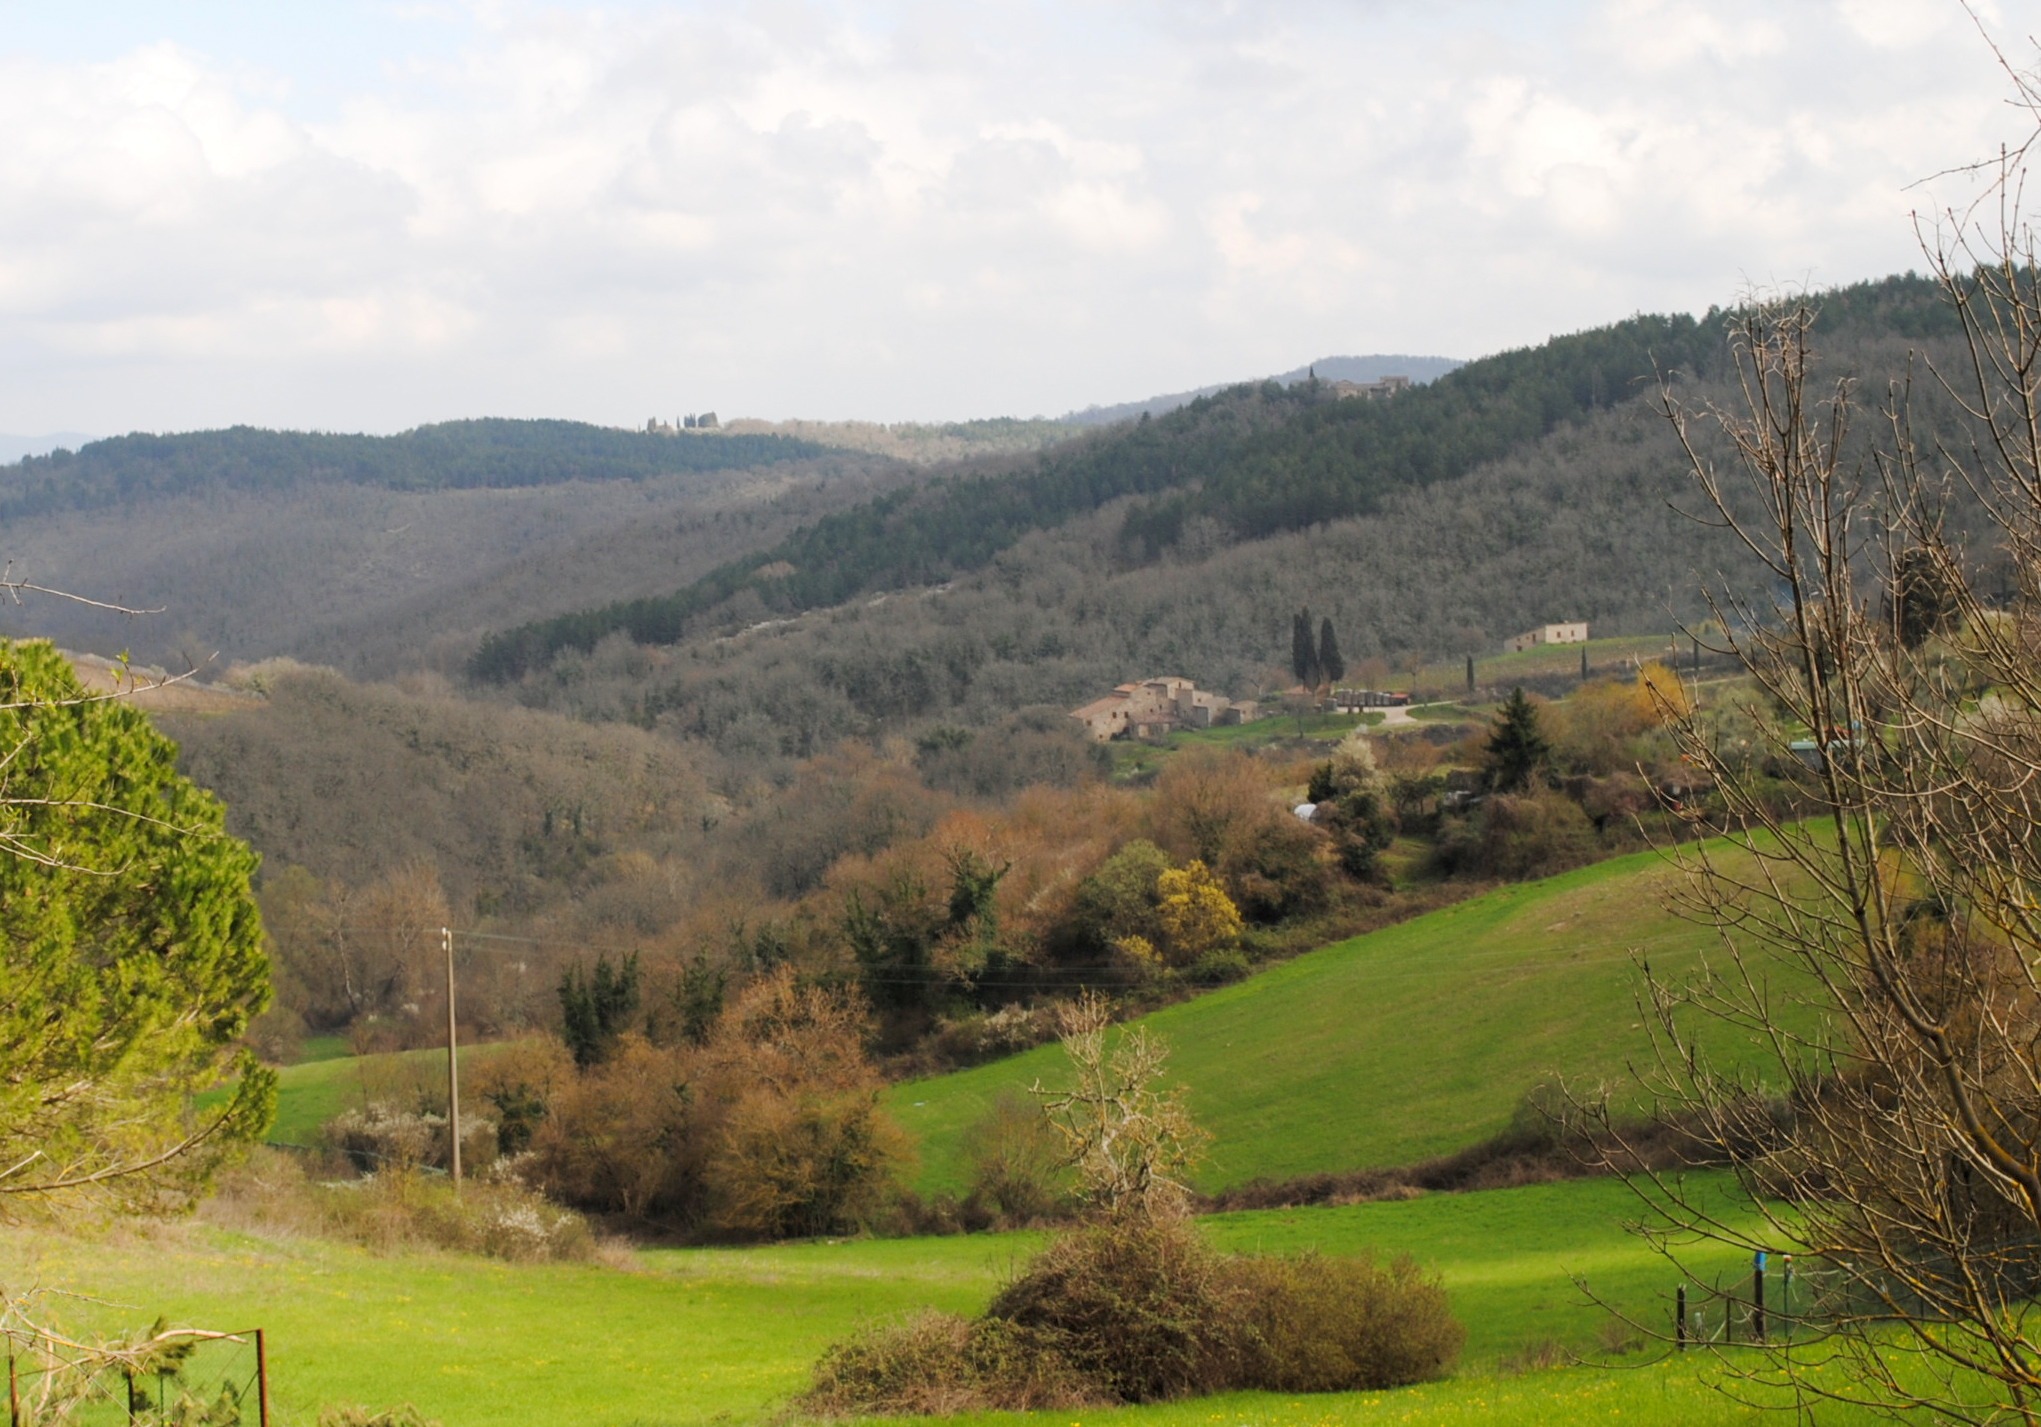
landscape, mountain, field, farm, meadow, hill, valley, mountain range, panorama, summer, village, pasture, holiday, italy, tuscany, agriculture, highland, mountains, grassland, outlook, plateau, rural area, geographical feature, mountainous landforms